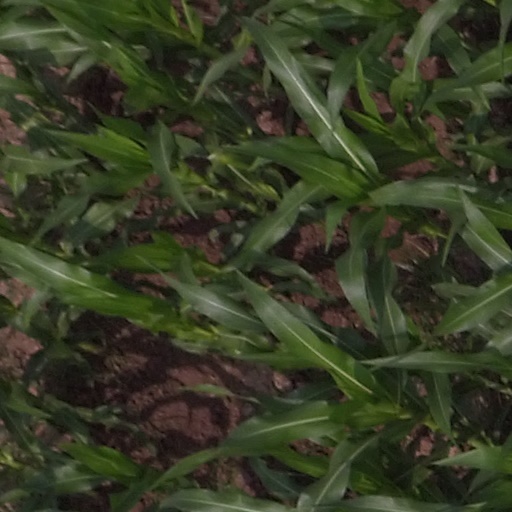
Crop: maize; corn